Corporate Memphis

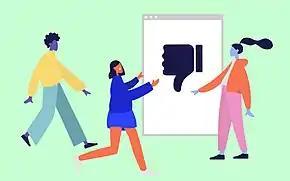
Corporate Memphis style artwork featuring characters with blue, orange, and purple skintones

Common motifs are flat human characters in action, with disproportionate features such as long and bendy limbs, small torsos, minimal or no facial features, and bright colors without any blending. Facebook's Alegria uses non-representational skin colors such as blues and purples in order to feel universal, though some artists working in the style opt for more realistic skin colors and features to show diversity.